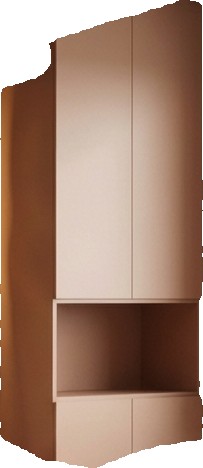
Surface category: cabinetry